Question: Please indicate a possible affordance area of the badminton_racket that can be used for holding
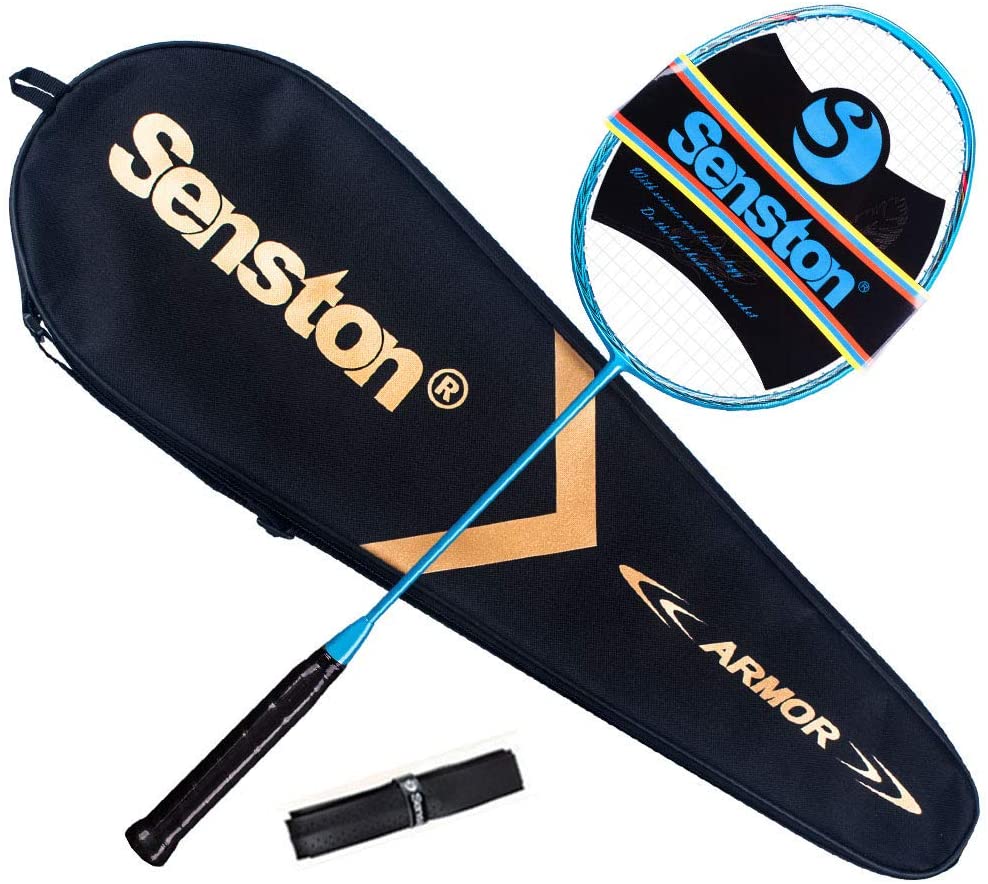
Answer: [122.56, 647.024, 339.566, 869.355]